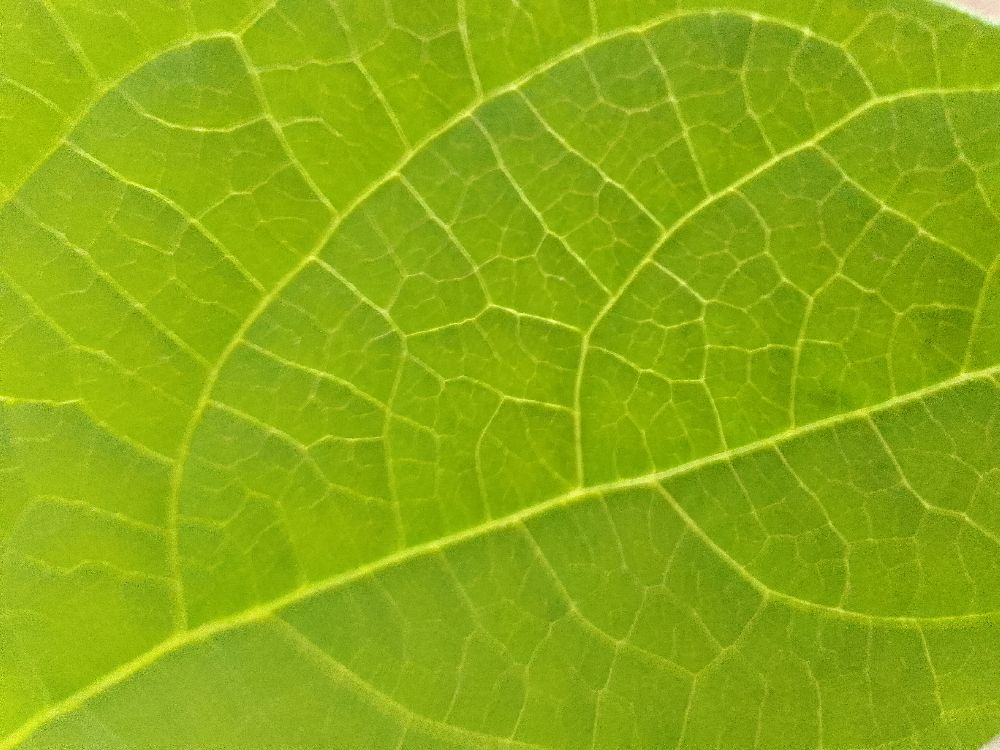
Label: healthy